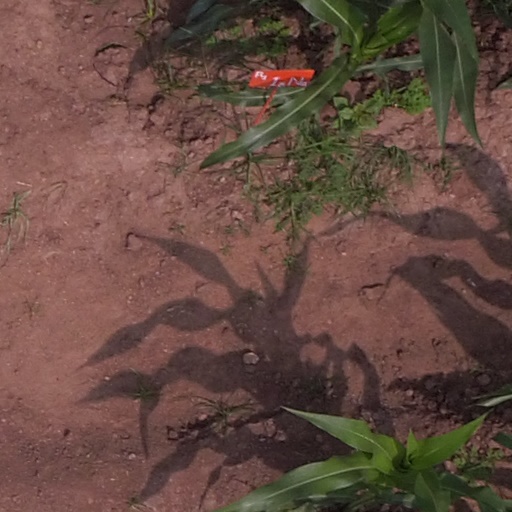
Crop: maize; corn